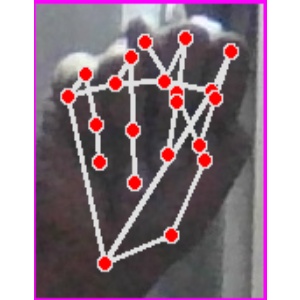
अक्षर: न